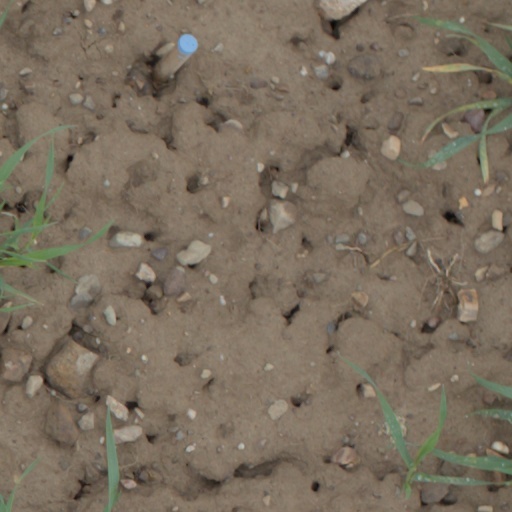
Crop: wheat